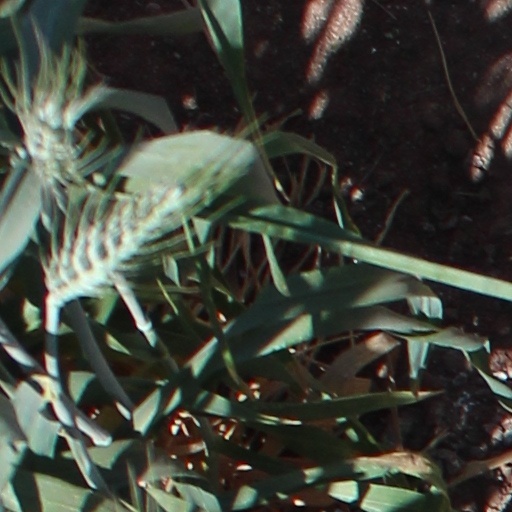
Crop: wheat